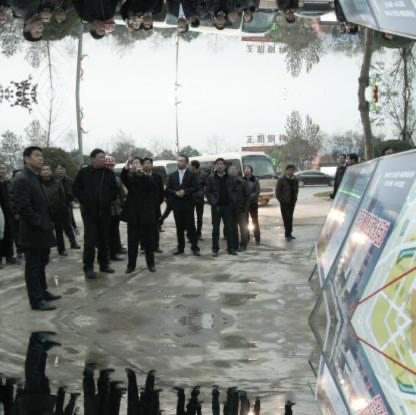
Objects in the image:
label: head
label: head
label: head
label: head
label: helmet
label: head
label: head
label: head
label: head
label: head
label: head
label: head
label: head
label: head
label: head
label: head
label: head
label: head
label: head
label: helmet
label: head
label: head
label: head
label: head
label: head
label: head
label: head
label: head
label: head
label: head